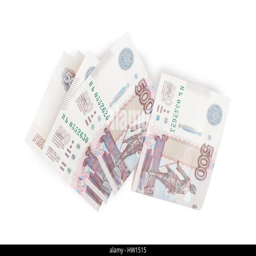
some russian money isolated on white